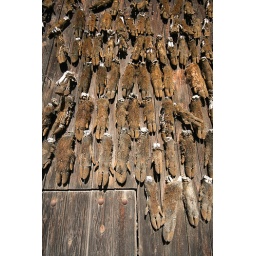
Sheep hoofs nailed to a barn door at a remote farm in the Mid Pyrenees, South of France.